Ayad Akhtar

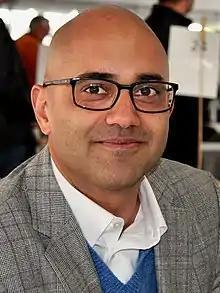
Akhtar at the 2012 Texas Book Festival

Ayad Akhtar (born October 28, 1970) is an American playwright, novelist, and screenwriter. He has received numerous accolades including the 2013 Pulitzer Prize for Drama as well as nominations for two Tony Awards.